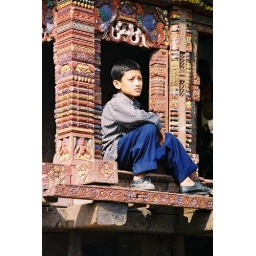
A boy perched on a wooden chariot in Bhaktapur during Nepali New Year festival.